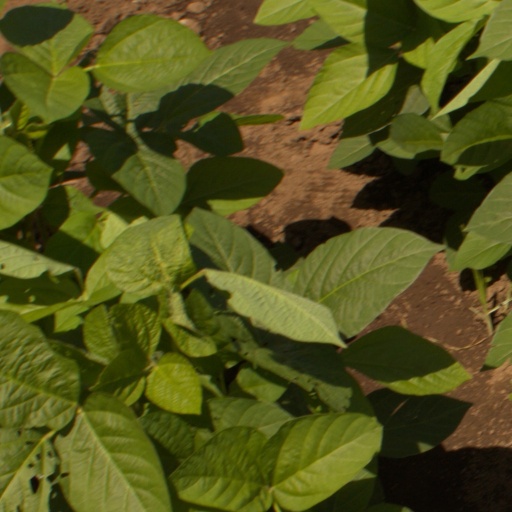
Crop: soybean